Summer Hill, New South Wales

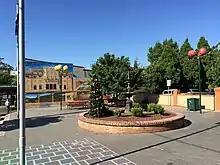
Summer Hill Square

Summer Hill Public School, located on Moonbie Street, is a primary school that caters for students from Kindergarten to Year 6. It offers a selective program, known as Opportunity Classes, for Year 5 and 6 students under the New South Wales Government's Opportunity Class program. The school was established in 1883 in a wooden shed on of land that had been resumed from James Bartlett. The older buildings currently used at the school date back to 1913 while more modern buildings were constructed in 1977, 1998 and 2010. The school, designed in the Victorian Classical style, is listed on the Register of the National Estate.